College Republican National Committee

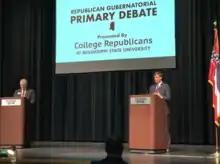
College Republicans at Mississippi State University host the 2019 Mississippi Republican Gubernatorial Debate.

During the election season, campus chapters are responsible for organizing and implementing the campus canvas, running mock elections, managing the local get-out-the-vote efforts. At other times, the campus chapters will organize issue advocacy and lobbying efforts, welcome conservative guest speakers to campus, and organize social events and other recruitment activities.